Smooth horsefish

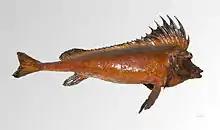

The smooth horsefish is endemic to the temperate waters of southern Africa where it is found from Namibia in the Atlantic Ocean around the Cape of Good Hope to the coast of KwaZulu-Natal in the Indian Ocean. This is a demersal fish which lives at depths of on rocky reefs and sandy seabeds.